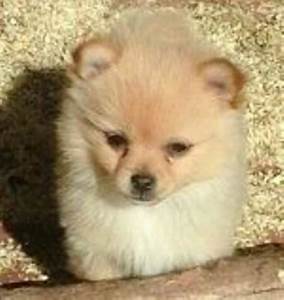
Label: dog